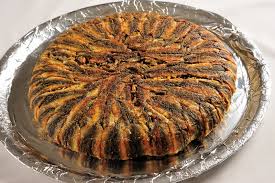
Yemek: hamsi